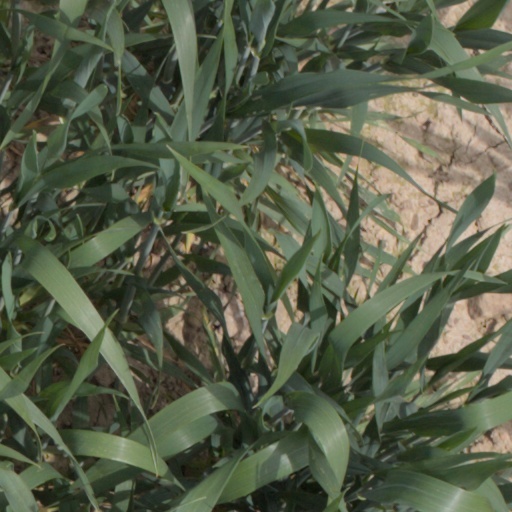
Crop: wheat